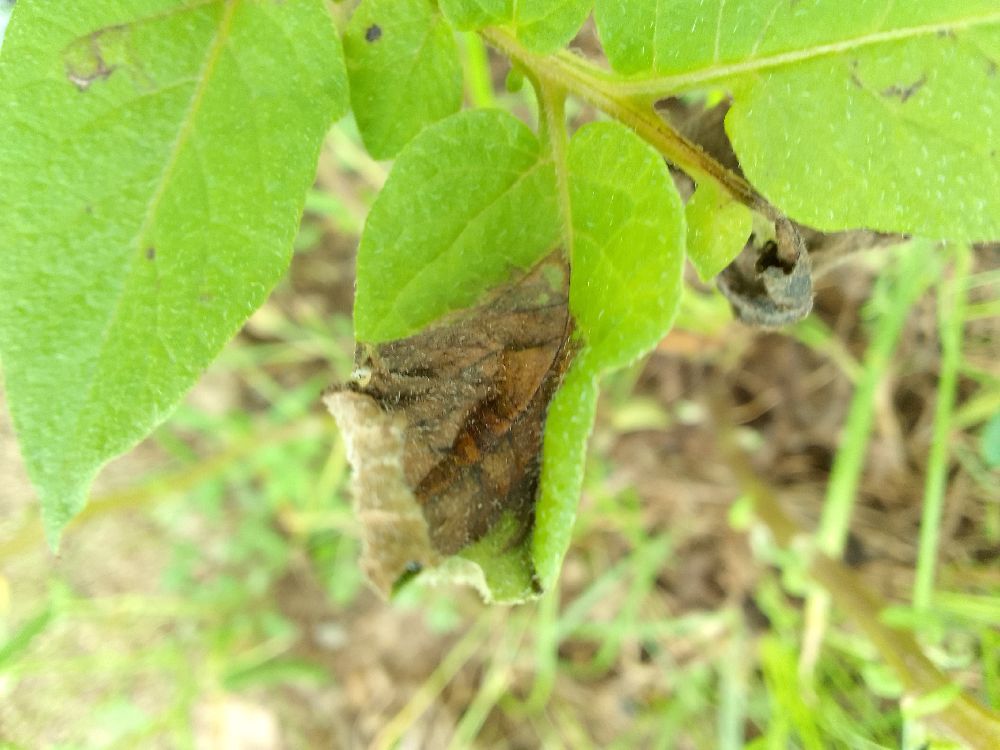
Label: Late blight